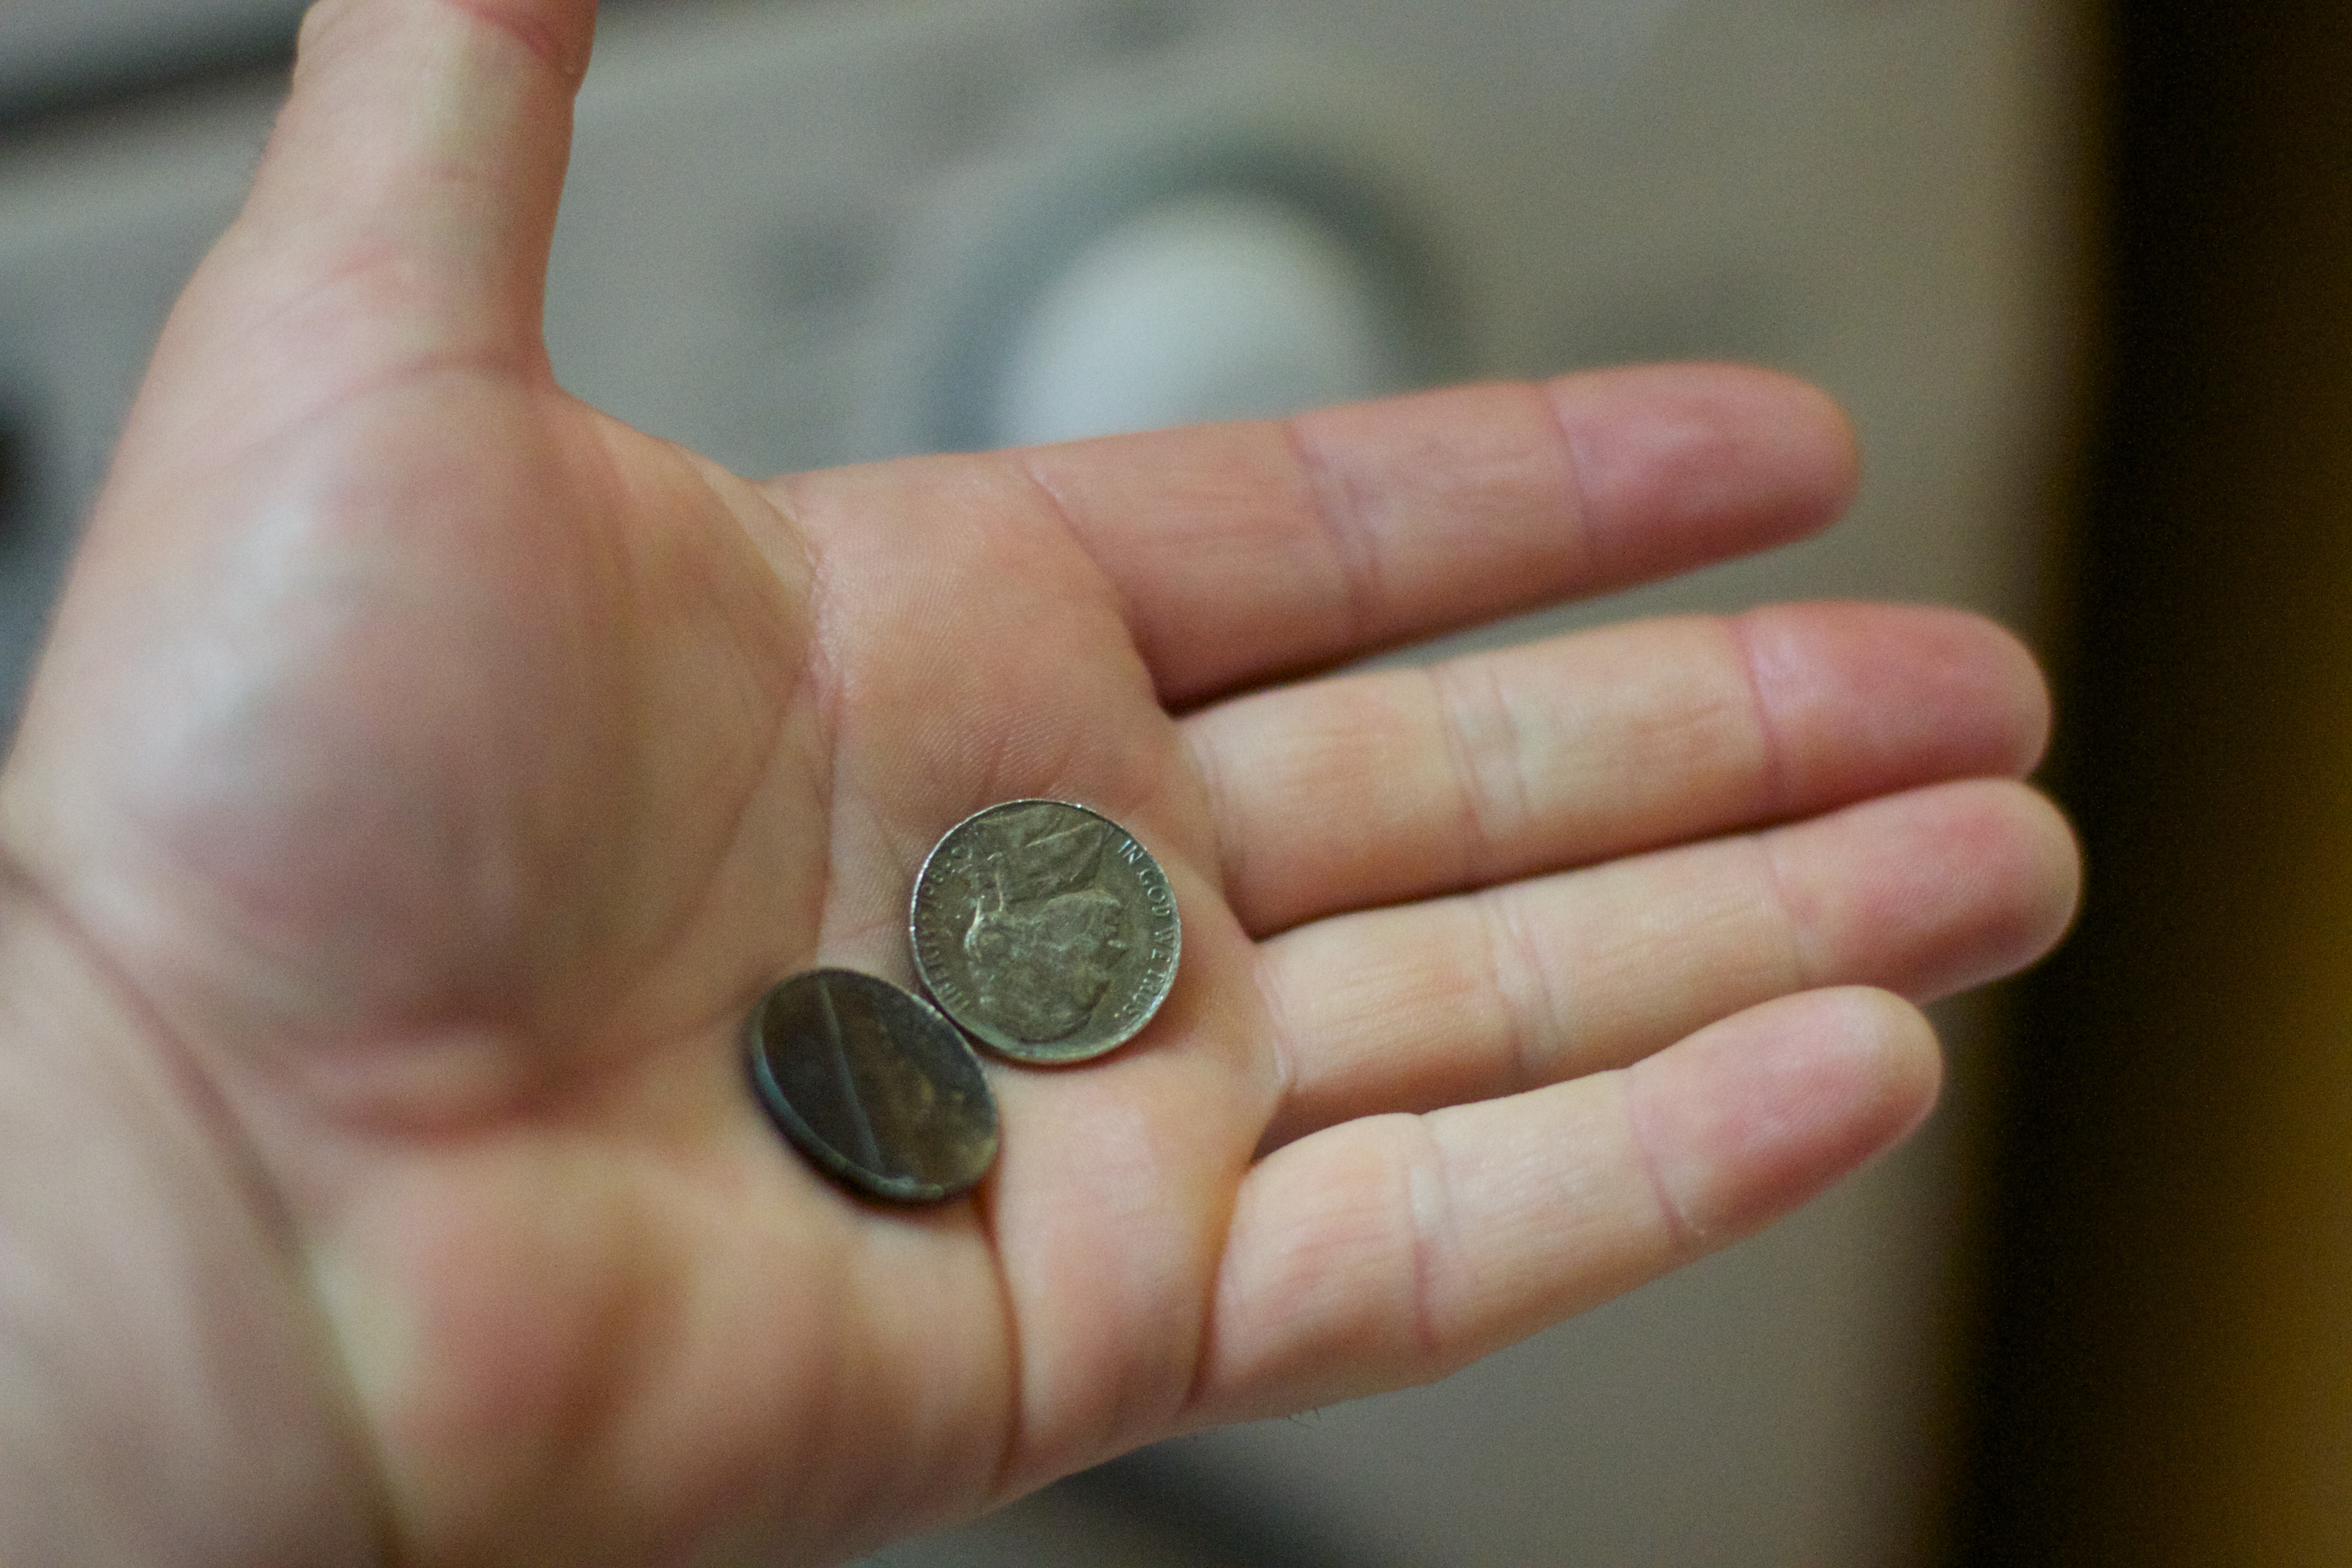
hand, ring, finger, money, nail, close up, jewellery, currency